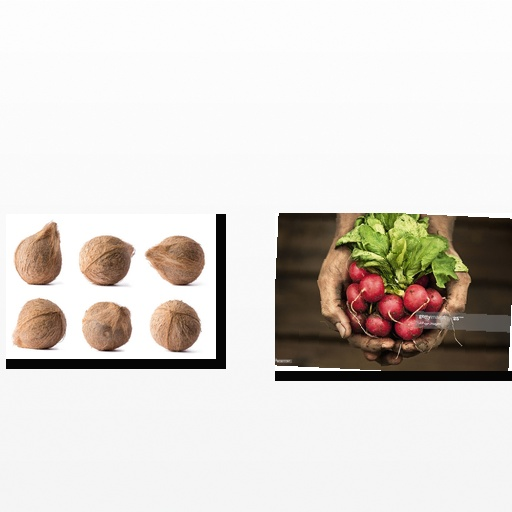
Food items: coconut, radish